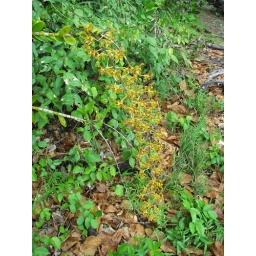
Lousy shot, as you can hardly see the flowers against the ground cover.